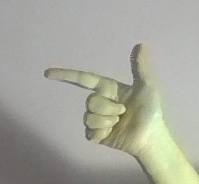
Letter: yaa